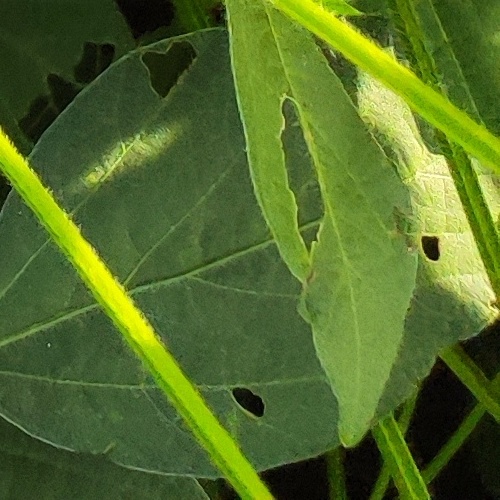
Label: Caterpillar